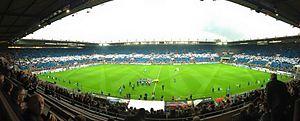
Tifo des UB 90 pour Strasbourg-Dunkerque pour la montée en Ligue 2, Stade de la Meinau, Strasbourg, France
Les supporters du Racing Club de Strasbourg Alsace encouragent et soutiennent le club de football français du RC Strasbourg. Le Racing Club de Strasbourg est le seul club de football professionnel d'Alsace et compte plusieurs associations de supporters. Son titre de champion de France, ses victoires en coupe de France et en coupe de la Ligue ainsi que ses parcours européens lui confèrent une notoriété internationale. En Alsace, le RCS est pour beaucoup de supporters considéré comme une institution.